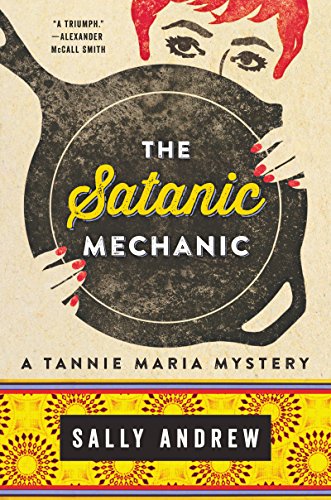
The Satanic Mechanic: A Tannie Maria Mystery
Category: Buy a Kindle
From the Back Cover Tannie Maria, recipe writer turned crime fighter, writes the love advice and recipe column for the Klein Karoo Gazette : words of wisdom for the lovelorn, along with a recipe for something helpful and delicious. But Maria has a problem of her own. Her relationship with the rugged detective Henk Kannemeyer is still haunted by the memory of her abusive late husband, so she decides to check out a counseling group run by a man they call the Satanic Mechanic. Then a local land-rights activist is murdered—poisoned before her eyes—and Tannie Maria’s quest for healing takes a more investigative turn. Which means her relationship with Henk is about to get professional. And more important, very complicated. There is no shortage of conundrums personal and investigative for an amateur sleuth to confront in this delightful, warm-hearted sequel to Sally Andrew’s Recipes for Love and Murder . Blending a madcap mystery with lovable characters in the beautiful setting of South Africa’s rural Klein Karoo, Sally Andrew really does have the perfect recipe for a crime series. About the Author Sally Andrew divides her time between Muizenberg on the Cape Town coast and a nature reserve near Ladismith in the Klein Karoo, South Africa, where she lives with her artist partner and various wildlife (including a giant eland and a secretive leopard). Sally has published a number of non-fiction books on adult and environmental education.Sandra Prinsloo (born 15 September 1947), also known as Sandra Prinzlow, is a South African actress best known internationally for her role as Kate Thompson in the 1980 film The Gods Must Be Crazy. Prinsloo has also appeared in numerous South African television, film, and stage productions. Review A vivid, amusing and immensely enjoyable read . . . A triumph -- ALEXANDER MCCALL SMITH Exotic and enchanting * * Wall Street Journal * * Chock full of good food and interesting characters -- KERRY GREENWOOD Utterly delicious, to the very last morsel -- DEON MEYER Funny and sweet - but it has a hard edge and doesn't skirt the difficult subjects of South Africa's history or the region's huge problem with domestic violence. It's a culinary and linguistic treat too . . . The story includes recipes - and has a pleasing bite -- CATHY RENTZENBRINK * * The Bookseller, Fiction Editor's Choice * * Something to savour...especially in its assertion that there's not much in life that the love of a little lamb, stalwart friendships, intimate relationships and several slices of the tantalizingly-titled Venus Cake can't cure * * Seattle Review of Books * * An enticing, engrossing novel filled with charmingly fascinating characters, interesting subplots, believable psychological struggles [and] a delightful sense of place * * Reviewing the Evidence * * Sublime * * Publishers Weekly STARRED Review * * A satisfying feast for readers * * Shelf Awareness * *
Features: Now an Acorn Original TV Series Starring Maria Doyle Kennedy, Kylie Fisher, and Tony Kgoroge | Tannie Maria, our crime-fighting, food-loving heroine, returns to solve another delicious caper: the mystery of her own romantic future | Tannie Maria--recipe writer turned crime fighter--barely has time to return to her cooking and advice column for the local | Gazette | when she finds herself embroiled in another whodunnit--Slimkat the Bushman’s life is being threatened, and Tannie Maria is determined to find out who wants to kill him. The nature reserve beside the Kuruman River has been awarded as ancestral land to the Bushmen, also known as the San people, and a host of greedy parties, like diamond miners and cattle companies, are willing to do whatever it takes to keep them from claiming it. | Add to the mix that Tannie Maria is also trying to overcome her own hangups in love with her boyfriend, the rugged detective Lieutenant Henk Kannymeyer, and--for the first time in her life--to go on a diet, there is no shortage of conundrums personal and professional for an amateur sleuth to confront in this delightful, warm-hearted sequel to Sally Andrew’s | Recipes for Love and Murder | , one of O, THE OPRAH MAGAZINE’s Books To Start 2016 Right.” | Blending a madcap mystery with lovable characters, in the beautiful setting of South Africa’s rural Klein Karoo, Sally Andrew really does have the perfect recipe for a crime series.